Sky position (RA, Dec in degrees): 128.879, 3.713
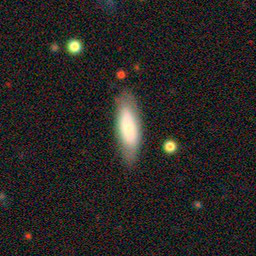
Galaxy morphology: Cigar Shaped Smooth Galaxies